Nile crocodile

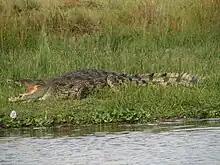
Adult Nile crocodile basking at Victoria Nile of Murchison Falls National Park, Uganda

Generally, Nile crocodiles are relatively inert creatures, as are most crocodilians and other large, cold-blooded creatures. More than half of the crocodiles observed by Cott (1961), if not disturbed, spent the hours from 9:00 a.m. to 4:00 p.m. continuously basking with their jaws open if conditions were sunny. If their jaws are bound together in the extreme midday heat, Nile crocodiles may easily die from overheating. Although they can remain practically motionless for hours on end, whether basking or sitting in shallows, Nile crocodiles are said to be constantly aware of their surroundings and aware of the presence of other animals. However, mouth-gaping (while essential to thermoregulation) may also serve as a threat display to other crocodiles. For example, some specimens have been observed mouth-gaping at night, when overheating is not a risk. In Lake Turkana, crocodiles rarely bask at all through the day, unlike crocodiles from most other areas, for unknown reasons, usually sitting motionless partially exposed at the surface in shallows, with no apparent ill effects from the lack of basking on land.